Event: Nepal Earthquake
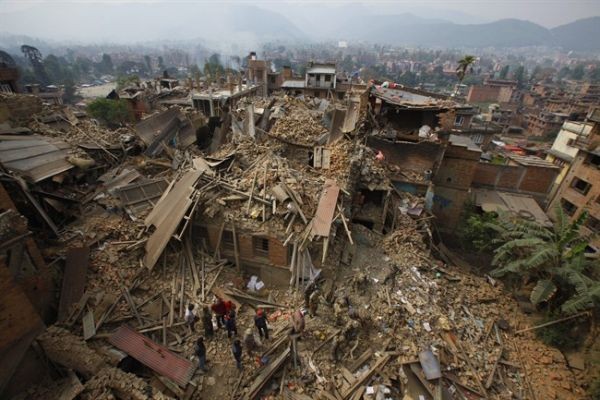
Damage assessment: damage